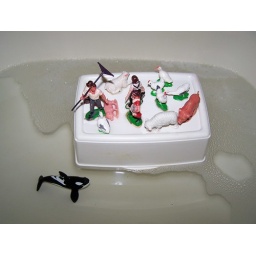
tony's farm people, floating in the bathroom sink